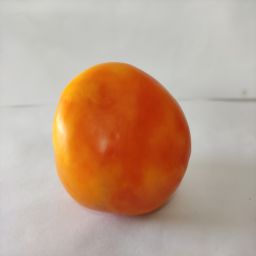
Crop: Tomato
Quality: Ripe